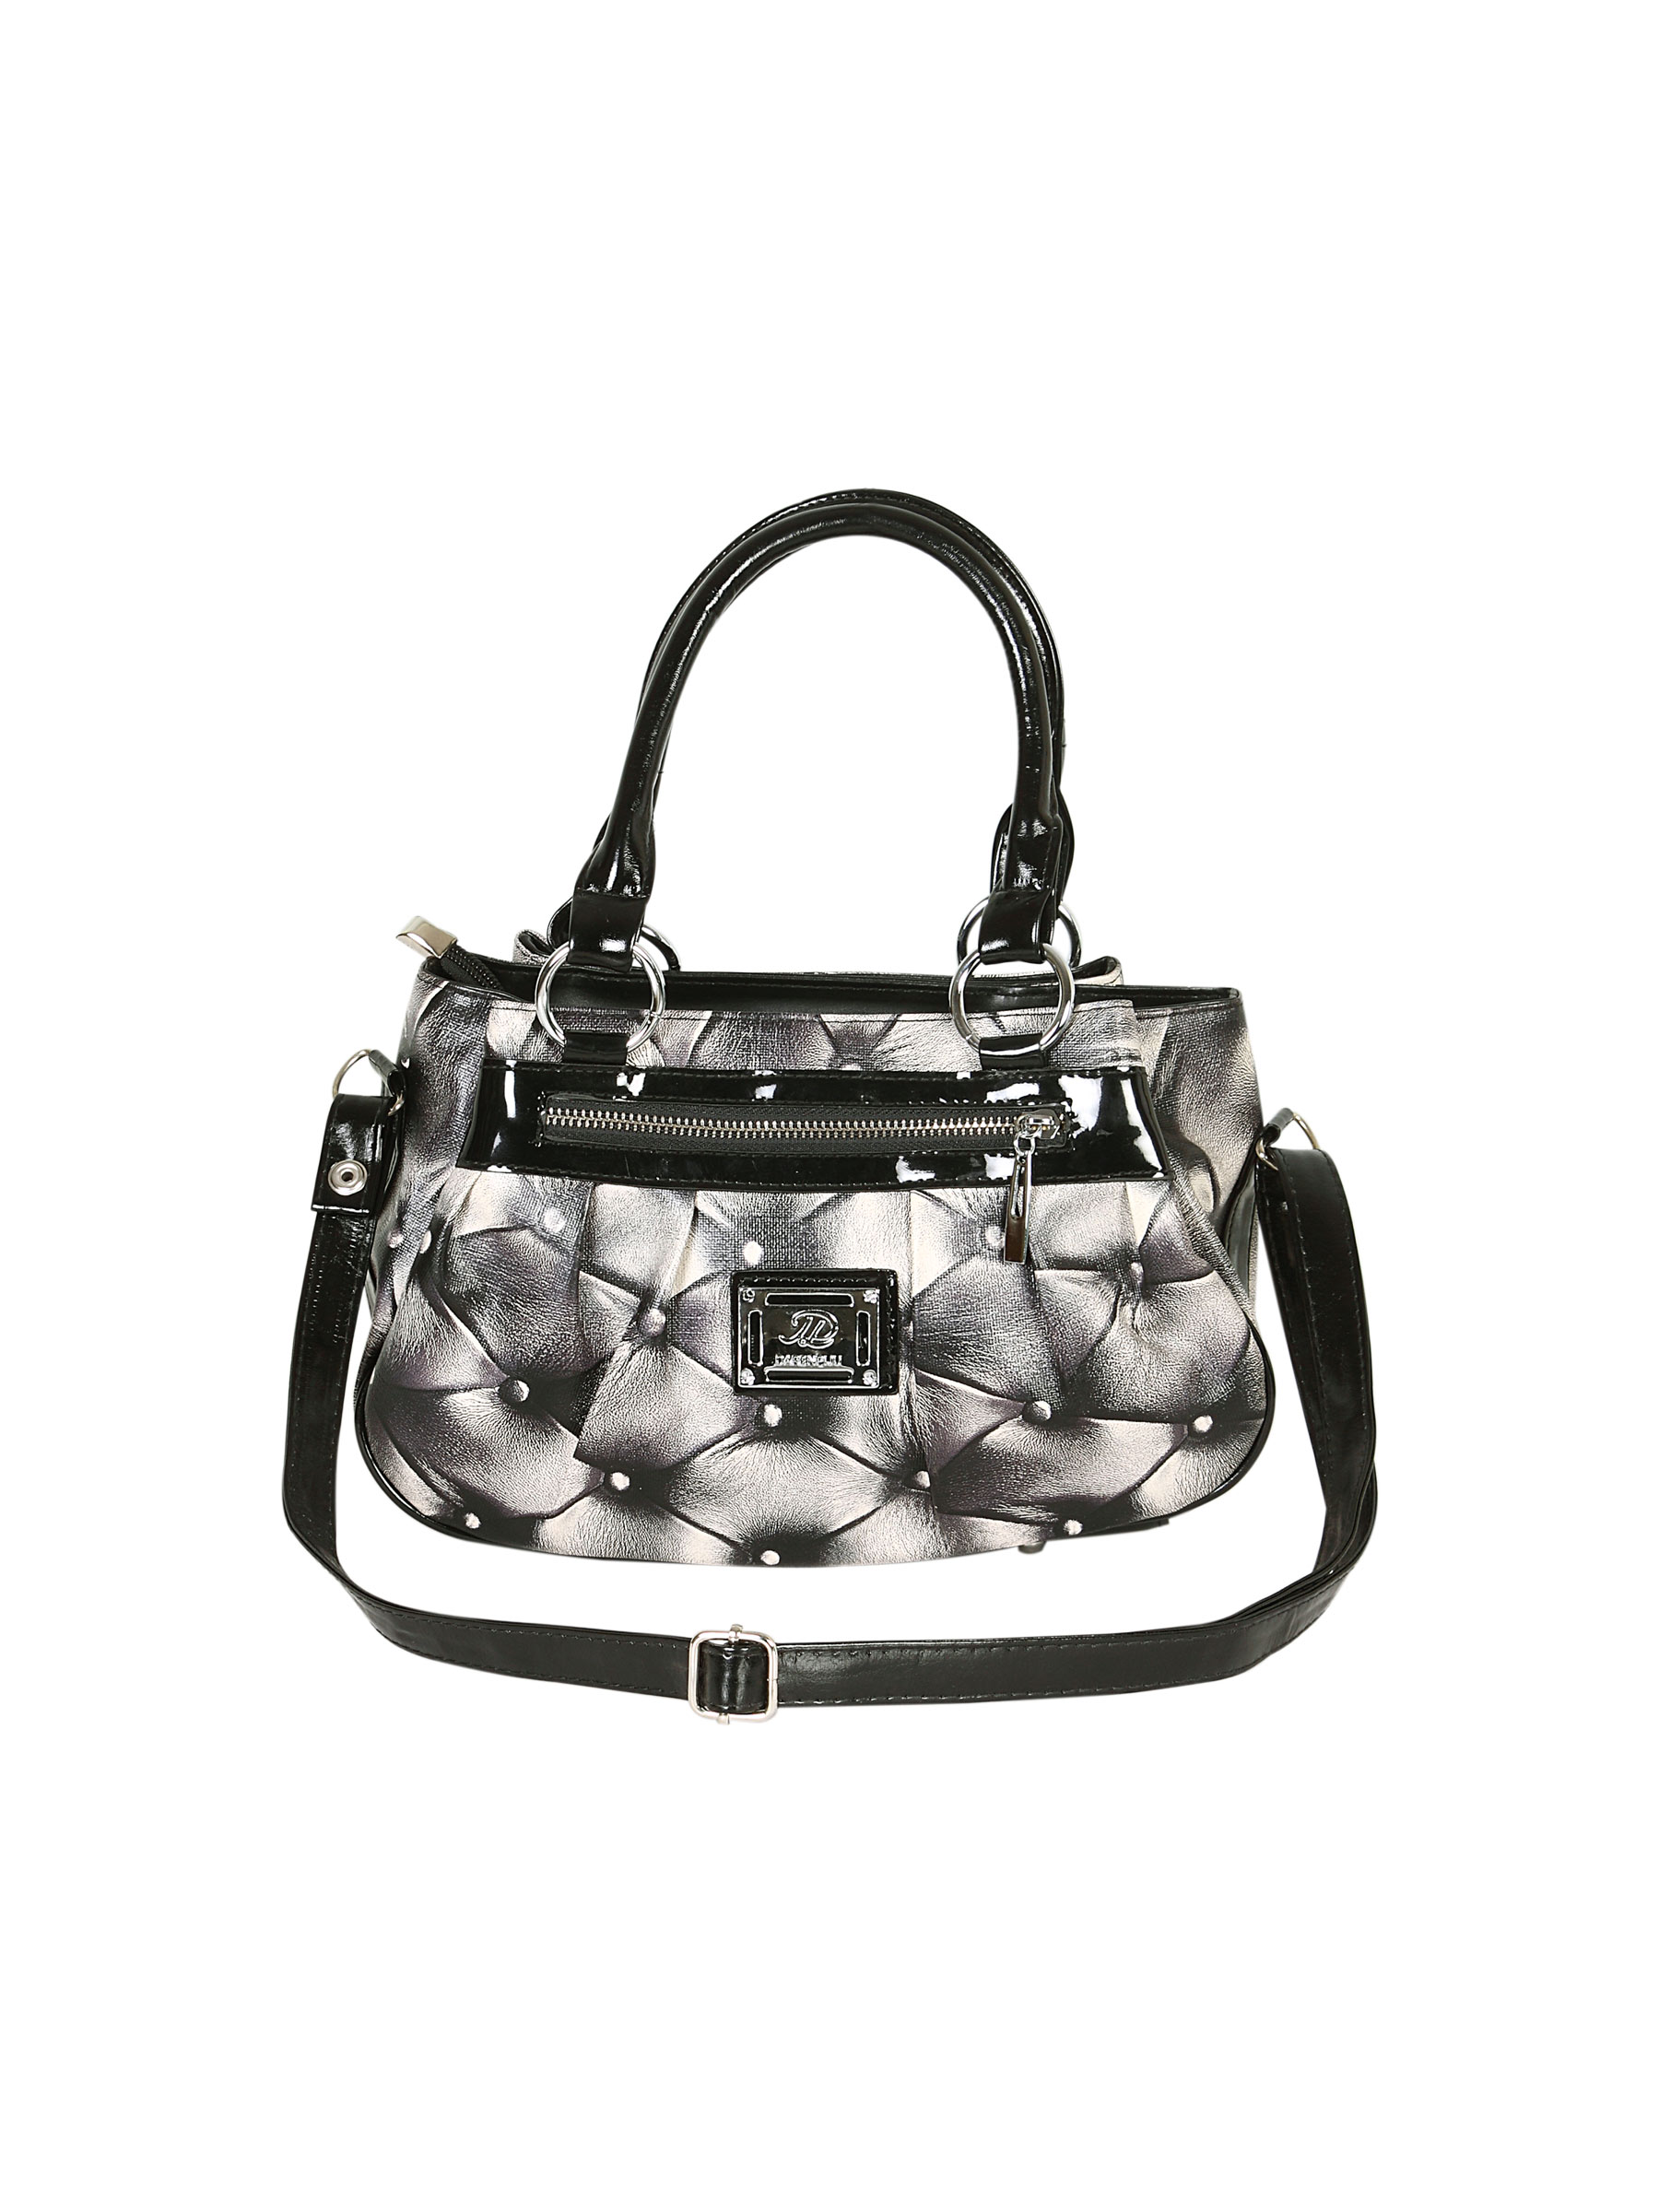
Murcia Women Silver Black Purse Silver Handbags
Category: Accessories / Bags / Handbags
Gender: Women
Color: Silver
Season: Winter 2015
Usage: Casual